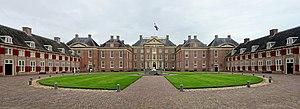
Entrée du palais Het Loo.
Une façade est la face extérieure d’un bâtiment ou un ensemble de faces que l’on voit globalement de l’extérieur suivant un axe perpendiculaire centré, avec un repère cardinal de position de l'observateur ou un repère de situation dans l'environnement immédiat.